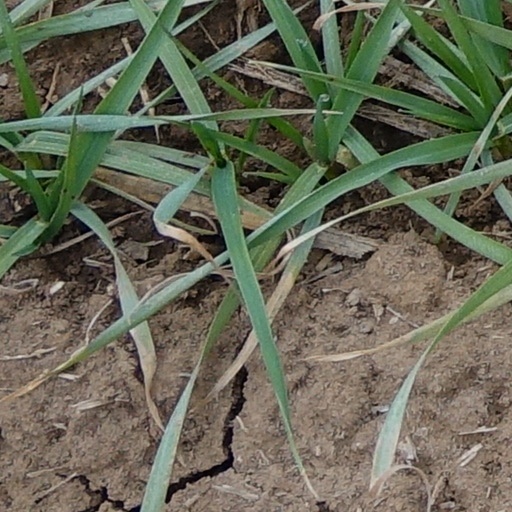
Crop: wheat